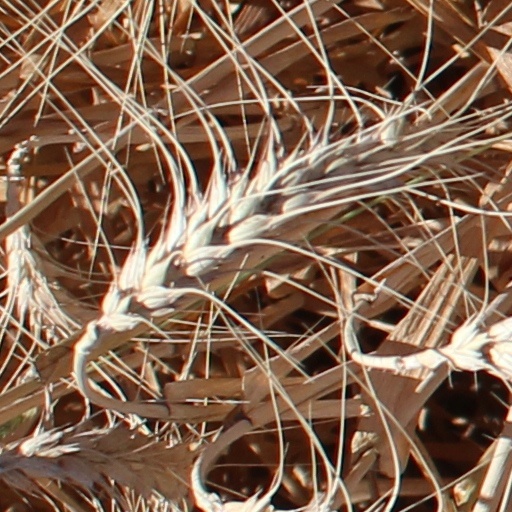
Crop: wheat